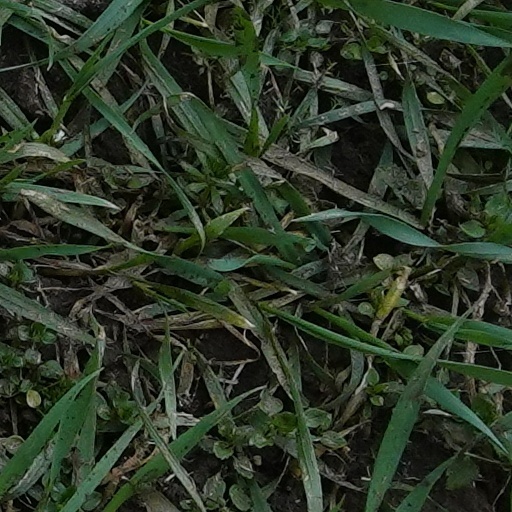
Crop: wheat